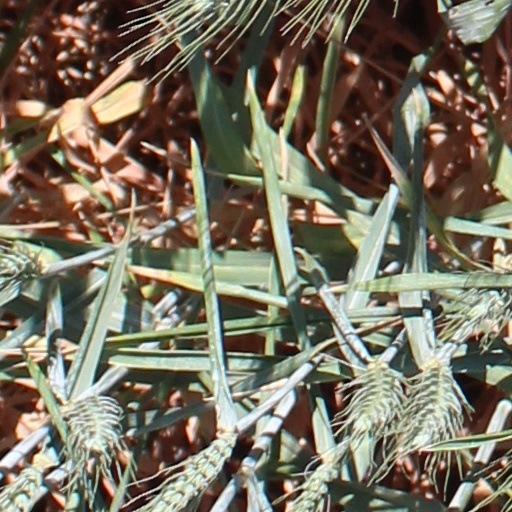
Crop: wheat